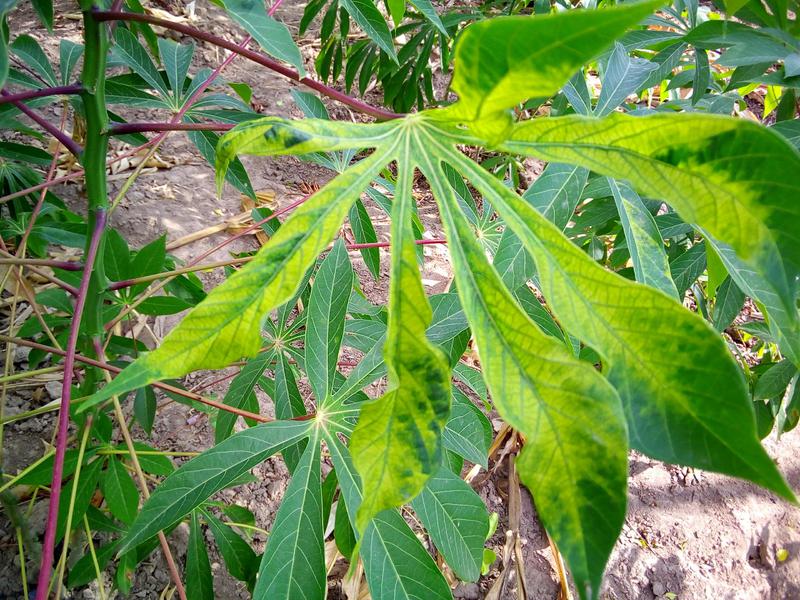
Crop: cassava
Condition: mosaic_disease